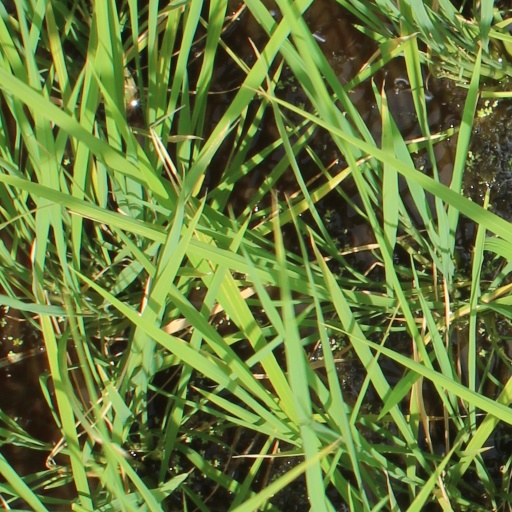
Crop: rice